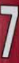
Number: 7